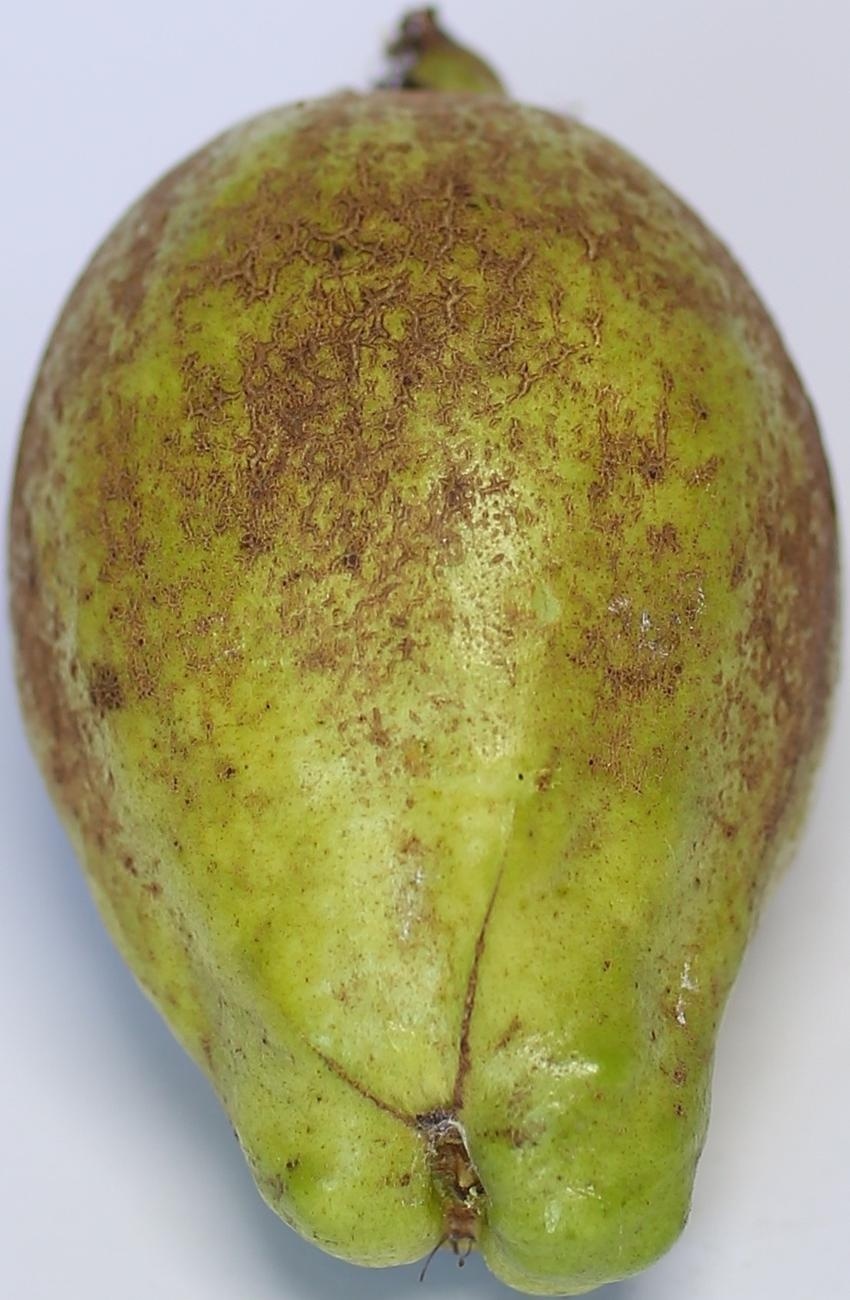
Maturity: green
Variety: thadhrami